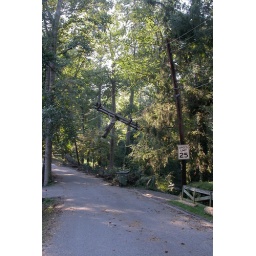
top of snapped pole danging across road near ur